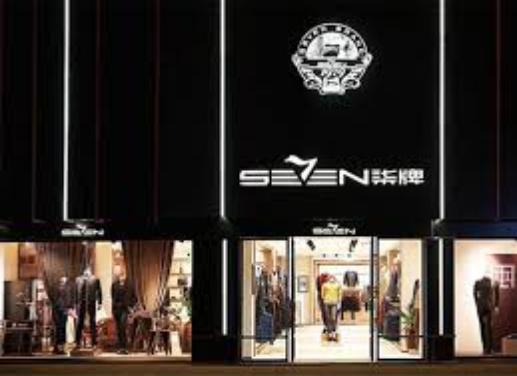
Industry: Clothes